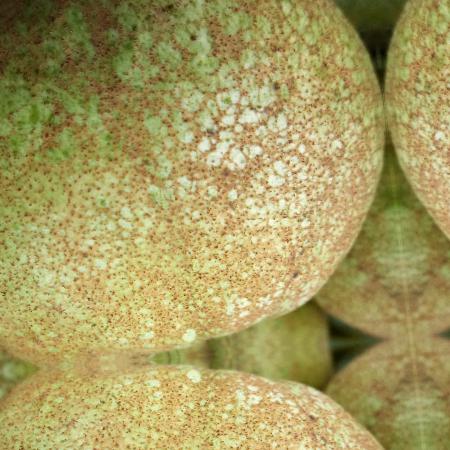
Label: Scab